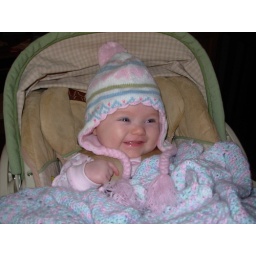
Nina got me this cute hat in California...it fits!!